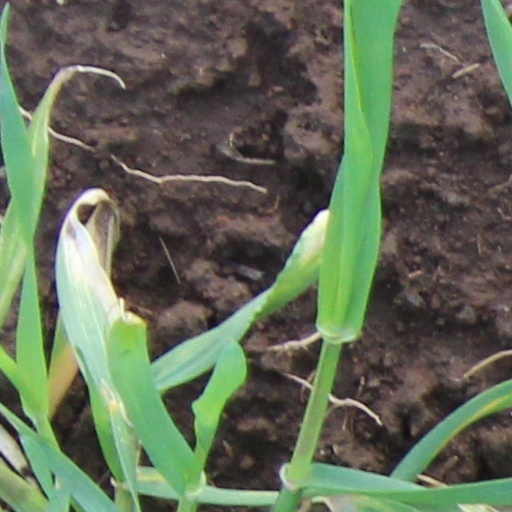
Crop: wheat